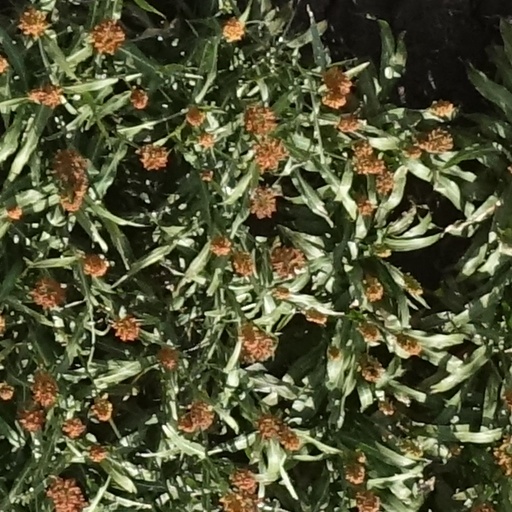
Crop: sorghum